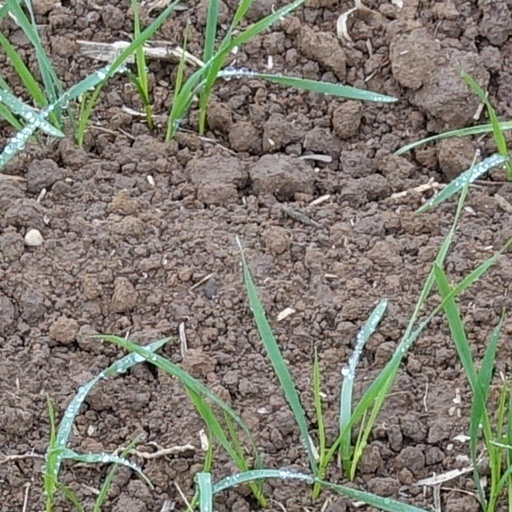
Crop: wheat